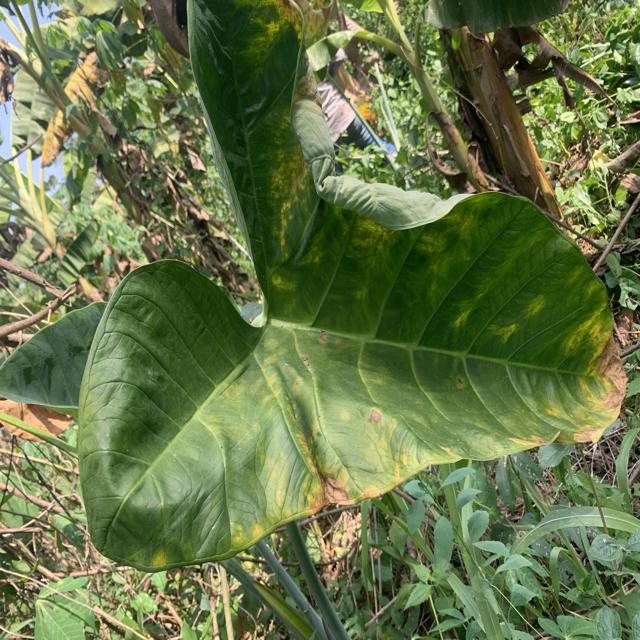
Label: Early_Blight